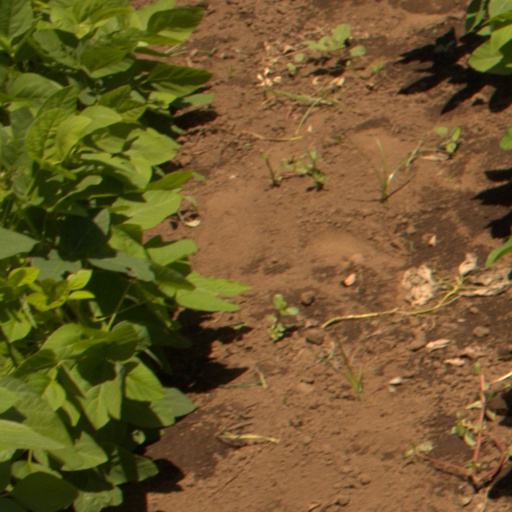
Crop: soybean